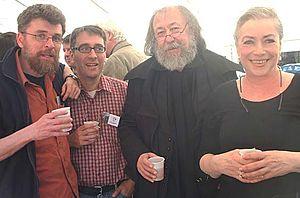
Claudine Glot avec Pierre Dubois à Monthermé.jpg
Claudine Glot, née le 12 mars 1947, est une femme de lettres française, devenue l'une des spécialistes de la légende arthurienne, de la mythologie celtique et du patrimoine de Bretagne. Elle est également à l'initiative de visites guidées et contées de la forêt de Brocéliande, des expositions, de conférences sur les thèmes de la forêt, du monde celtique médiéval et des légendes de la Table ronde.